Invermoriston

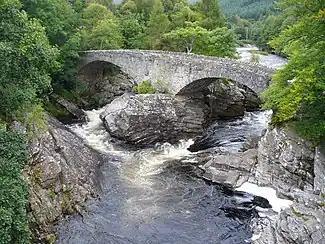
The Telford bridge at Invermoriston.

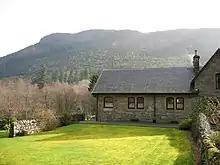
The Old School House

Invermoriston ("Inbhir Mhoireastain" in Gaelic) is a small village north of Fort Augustus, Highland, Scotland. The village is on the A82 road, at a junction with the A887.